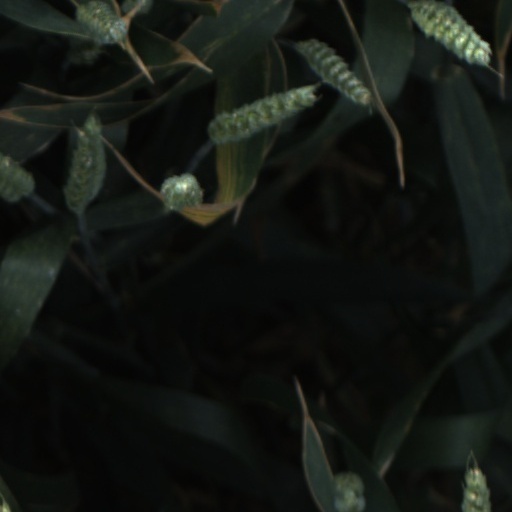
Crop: wheat